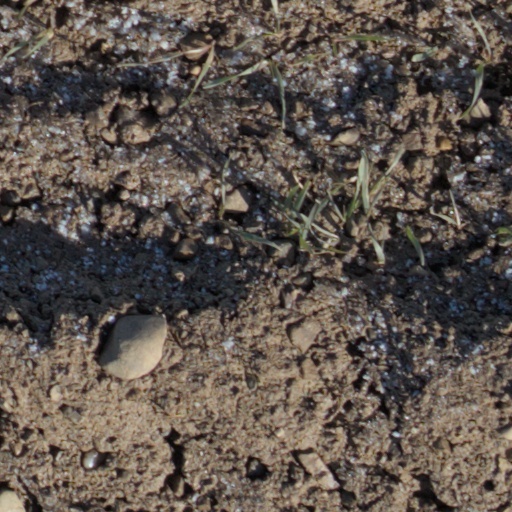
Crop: wheat